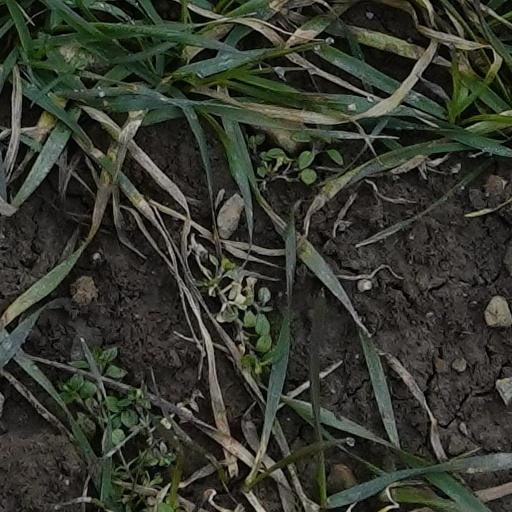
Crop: wheat